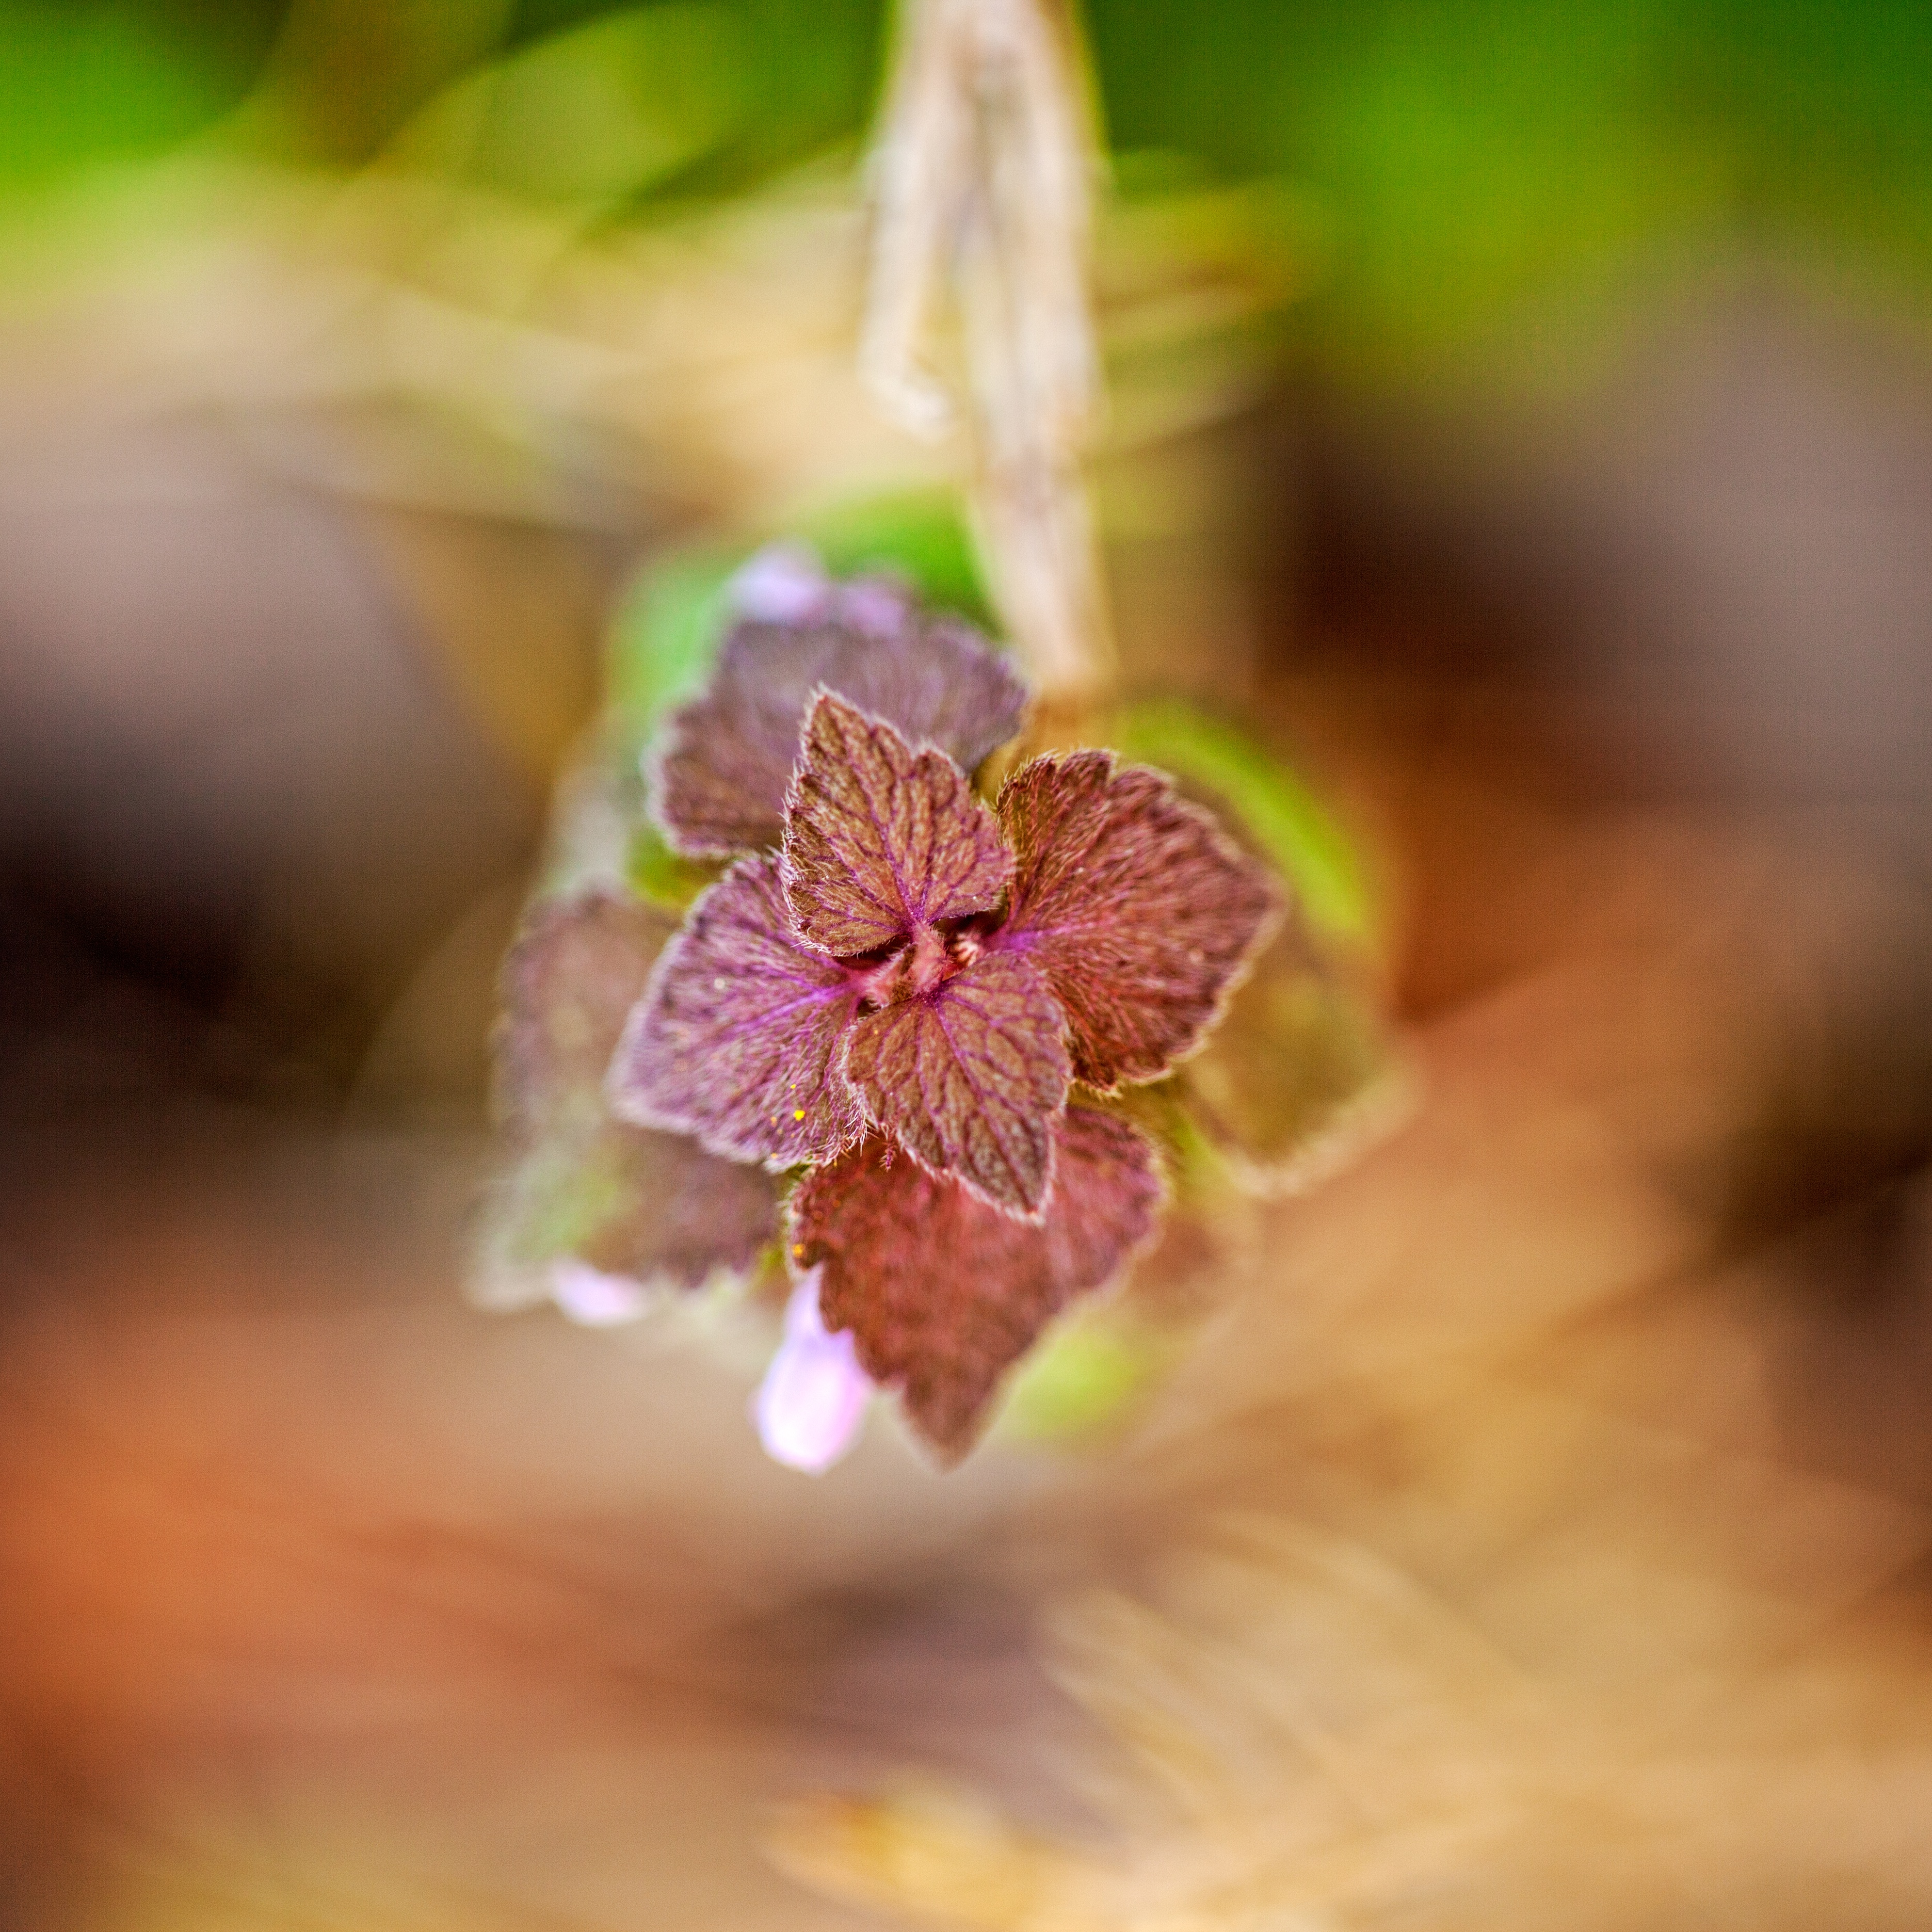
nature, blossom, plant, photography, leaf, flower, petal, summer, pollen, spring, green, produce, macro, autumn, botany, yellow, garden, pink, flora, wildflower, close up, leaves, outdoors, eye, tiny, little, macro photography, flowering plant